Cross (2012 film)

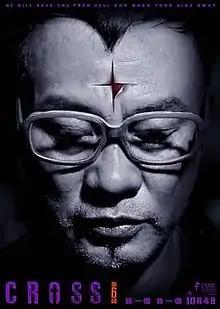
Film poster

Cross (also known as Smile For Me) is a 2012 Hong Kong horror thriller film written and directed by Daniel Chan, Steve Woo, Lau Kin-ping, Hui Shu-ing and starring Simon Yam, Kenny Wong, Liu Kai-chi and Nick Cheung. The film revolves around a Catholic serial killer played by Yam, who after witnessing his wife's death, believes he is given the duty to kill suicidal people to bring them peace and thereby allow them to enter heaven.